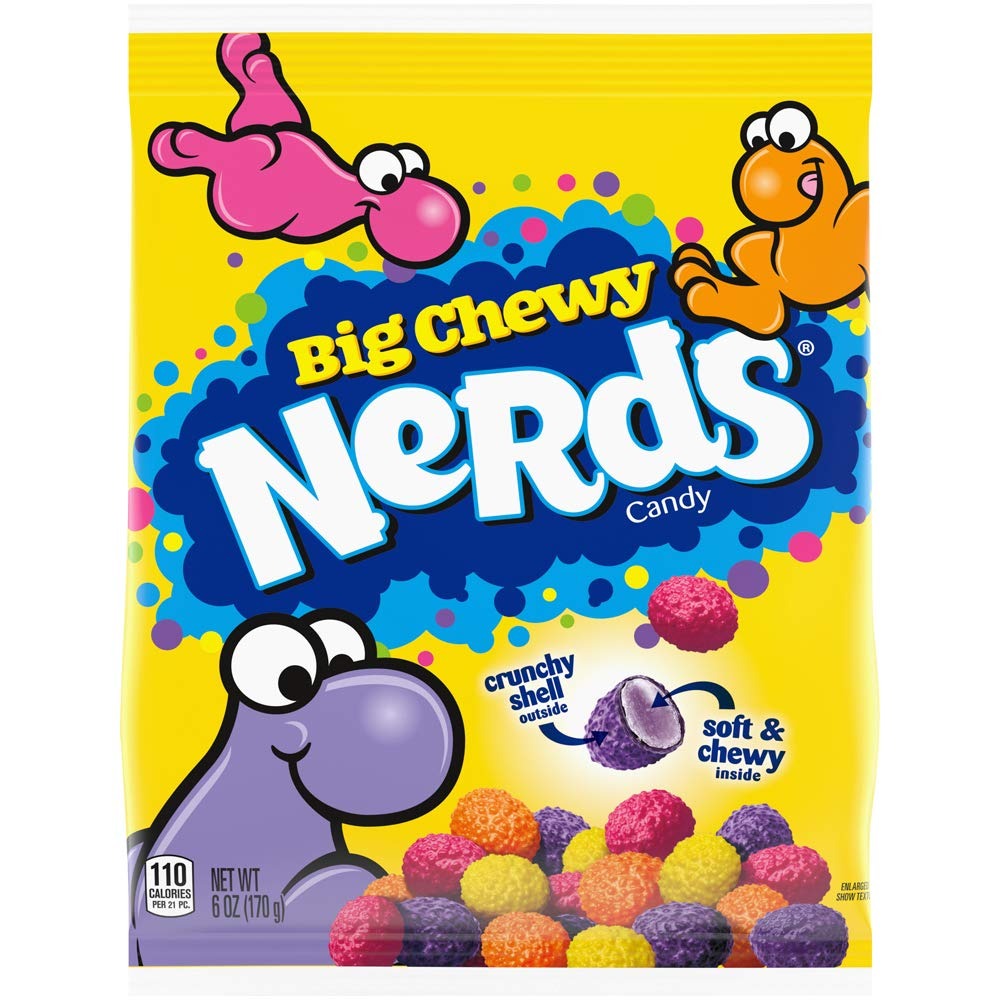
Item Name: Nerds Big Chewy Candy, 6 Ounce, Pack of 12
Bullet Point 1: Flavors: Orange, Lemon, Strawberry, Grape
Bullet Point 2: Fruity flavour of orange, lemon, strawberry and grape
Bullet Point 3: Soft chewy centre and a crunchy candy shell
Bullet Point 4: Bigger and crunchy candy with different colours
Value: 72.0
Unit: Ounce

Price: 41